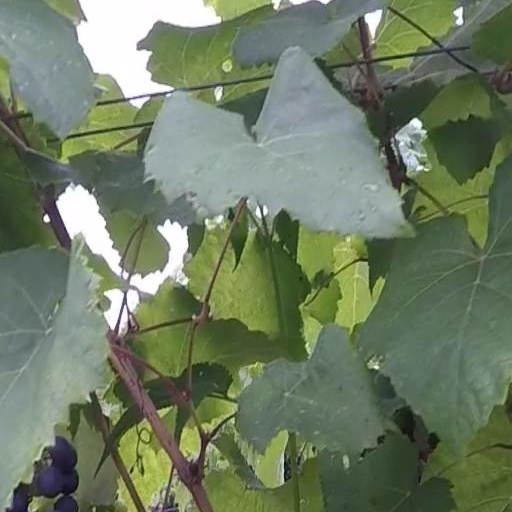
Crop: grape